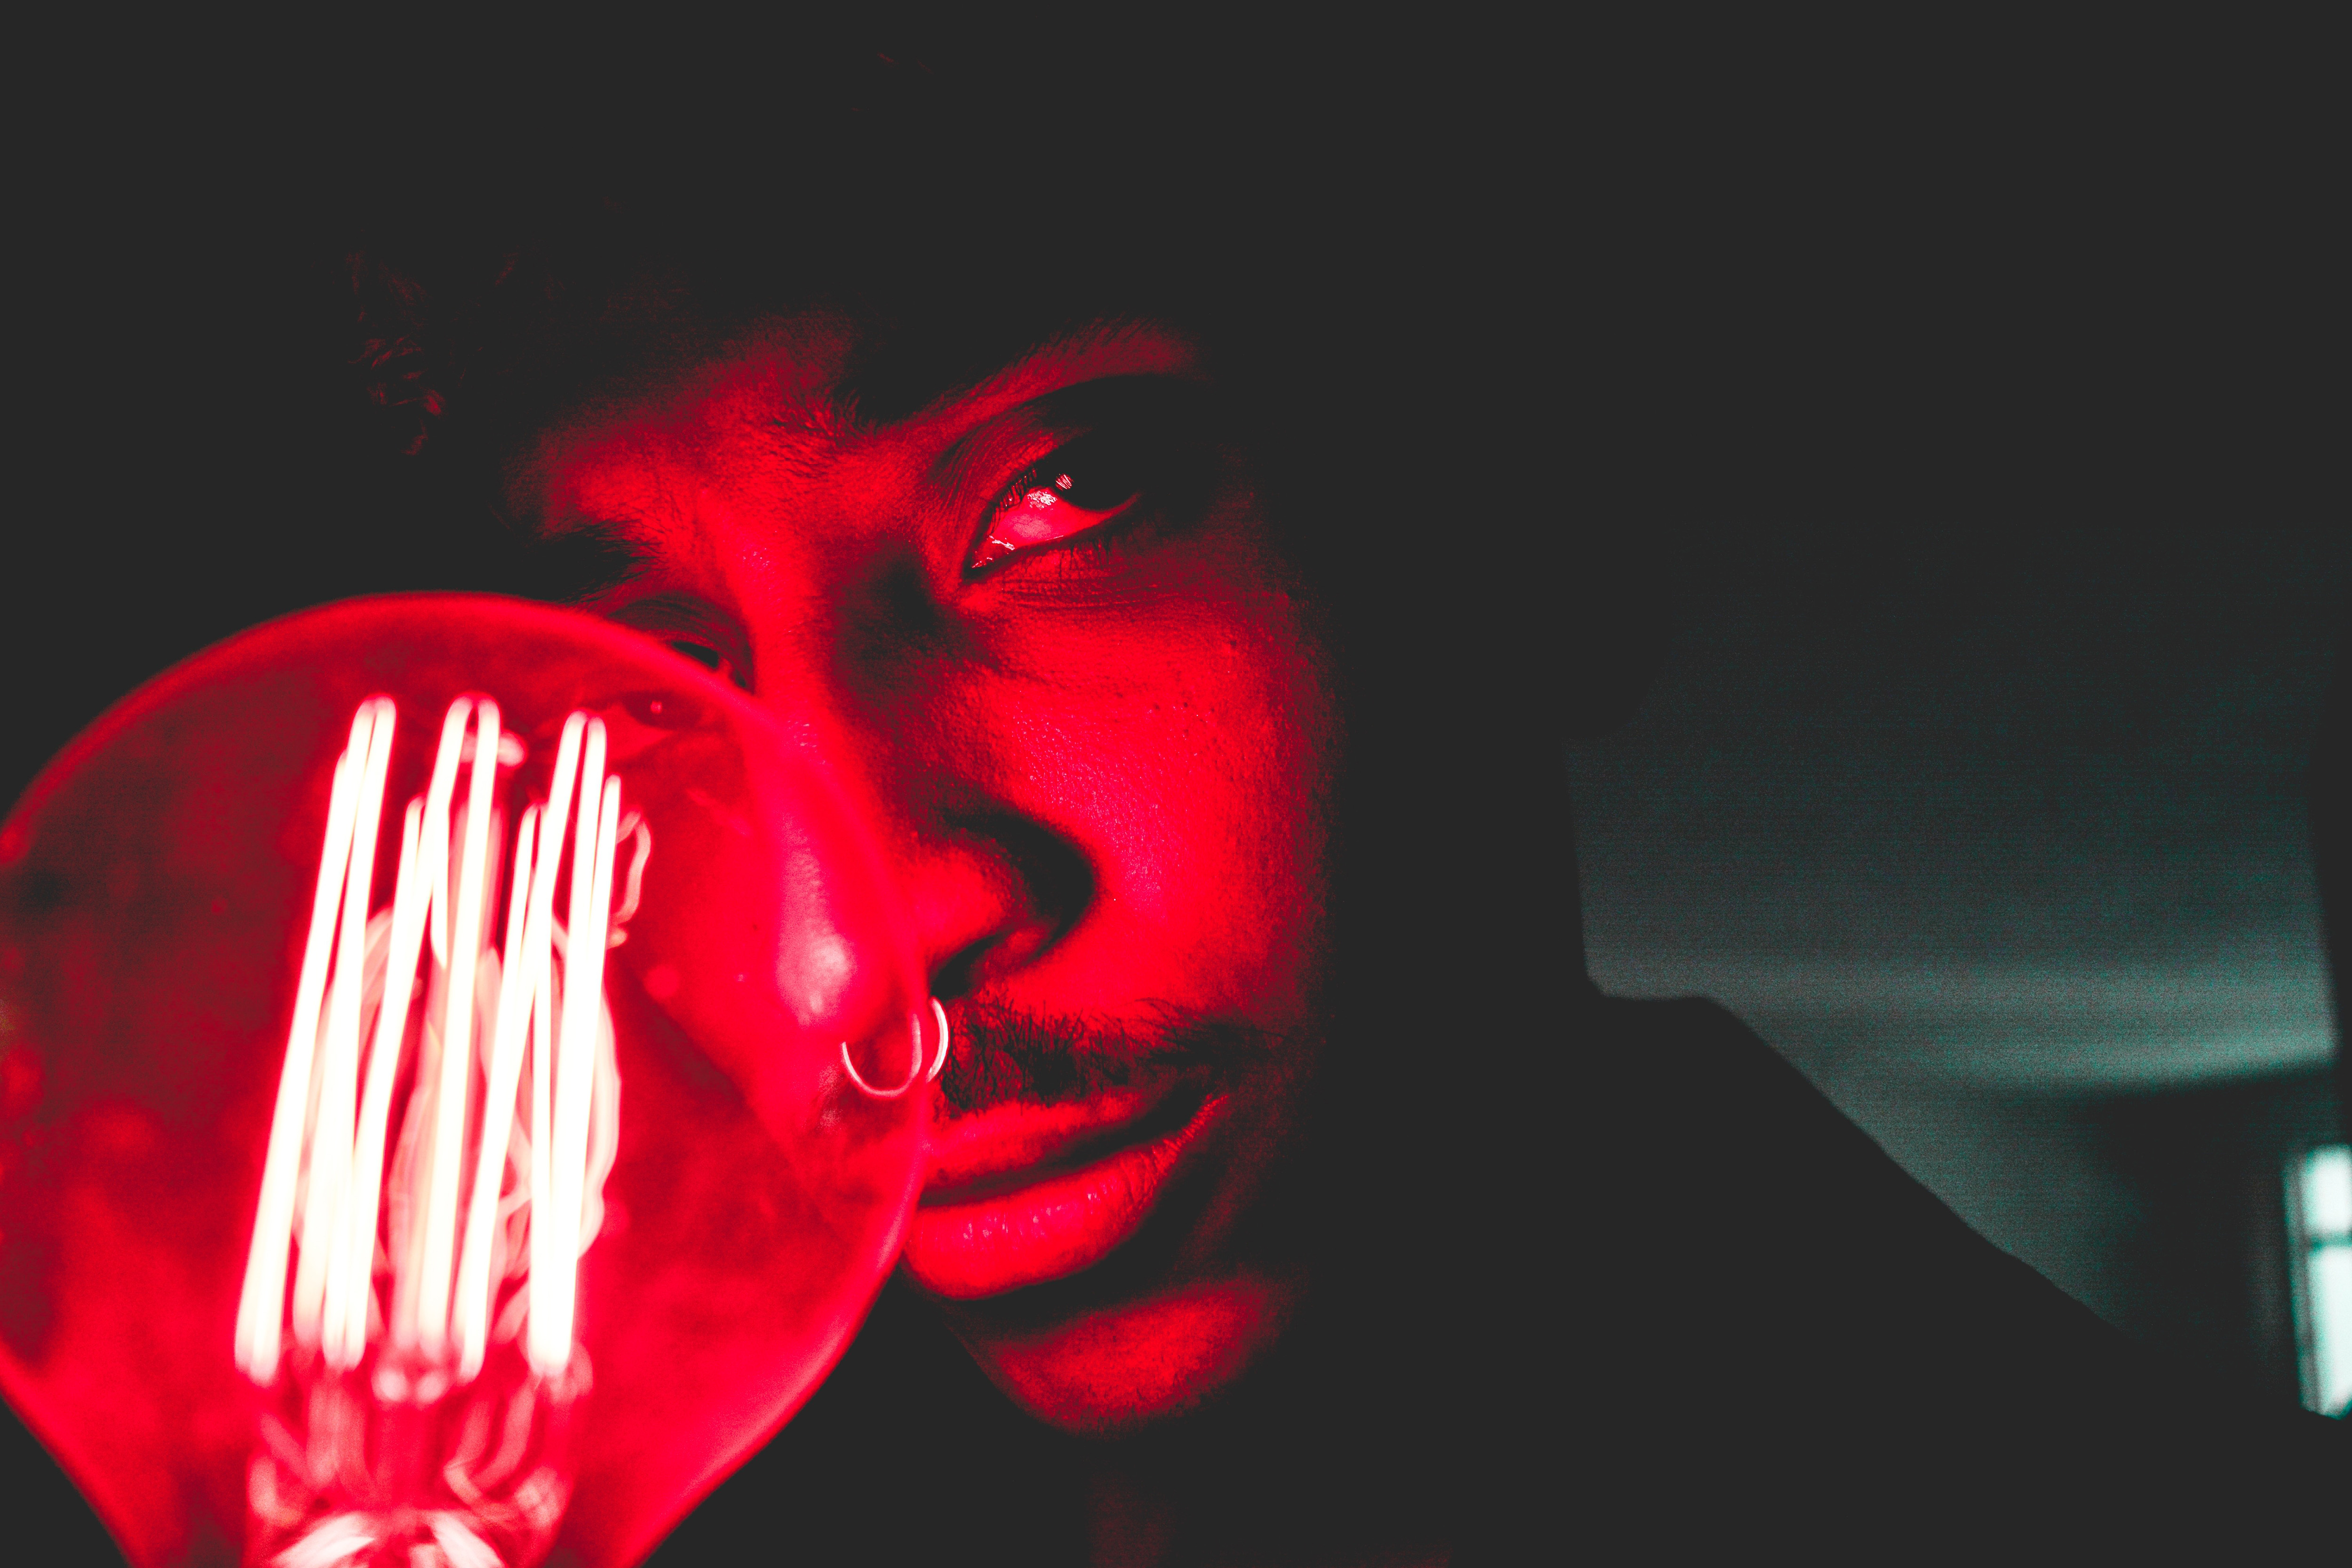
red, light, mouth, performance, jaw, flesh, concert